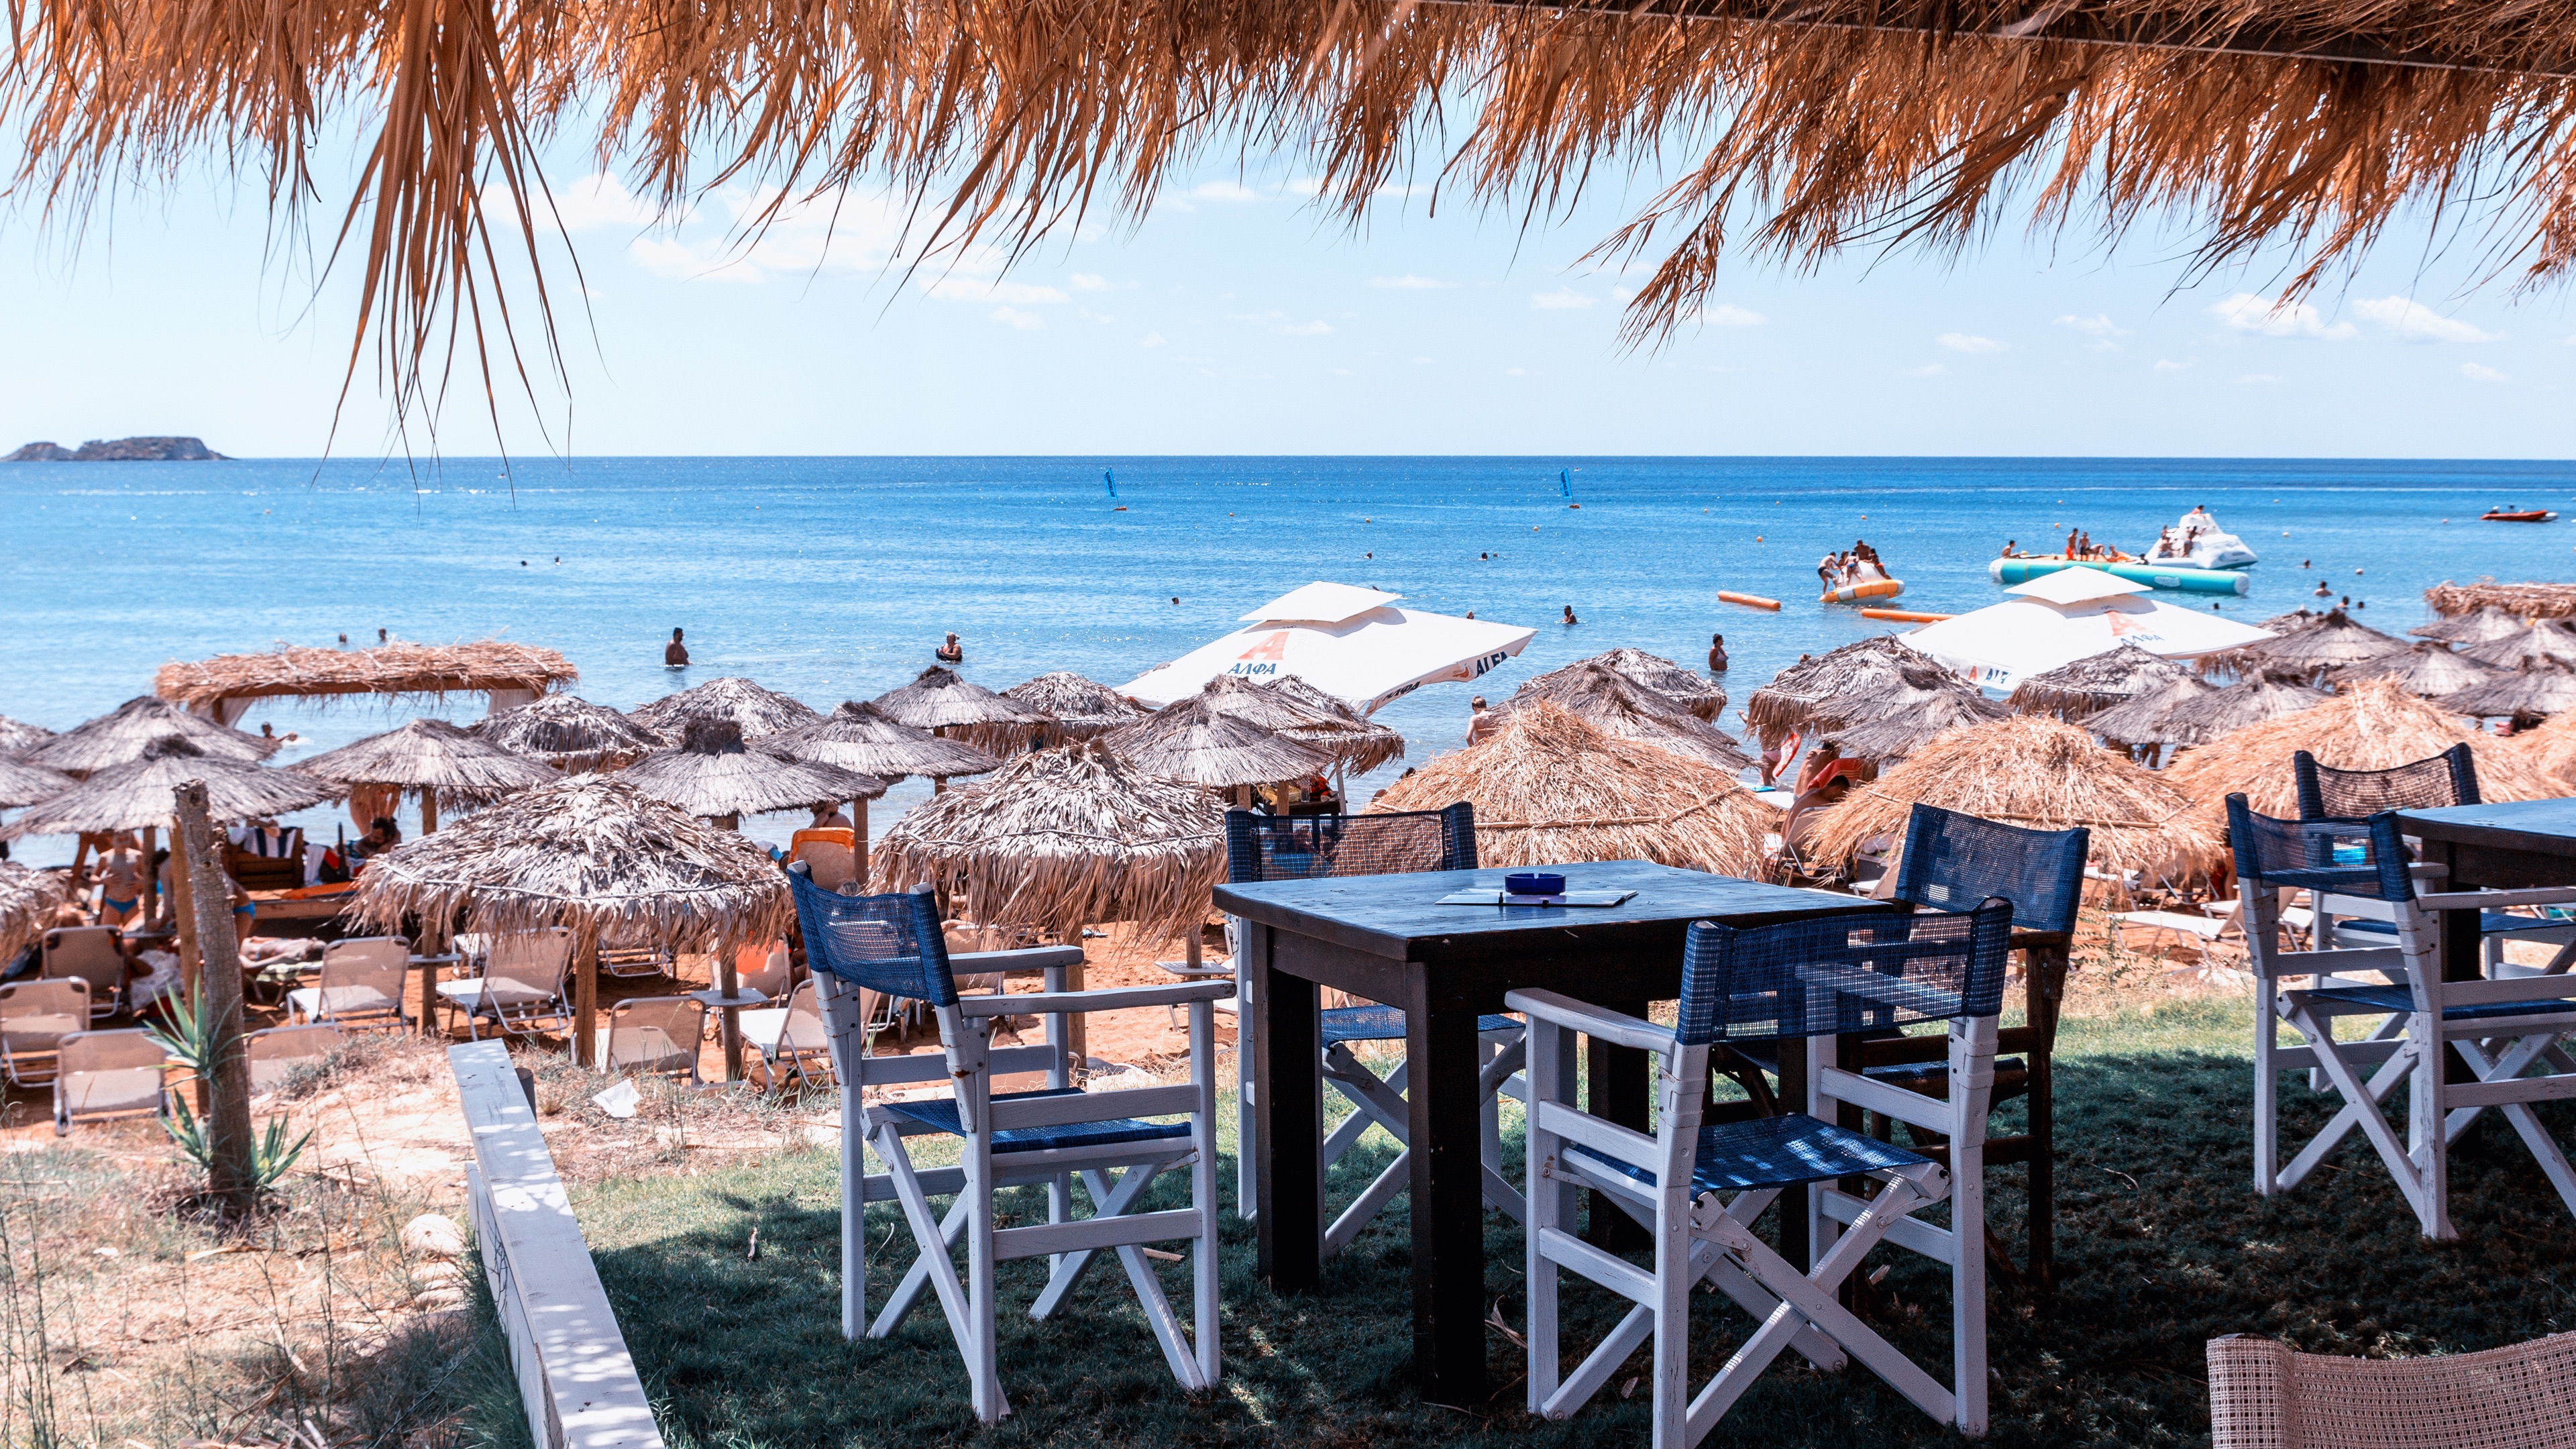
beach, sea, ocean, vacation, cottage, resort, estate